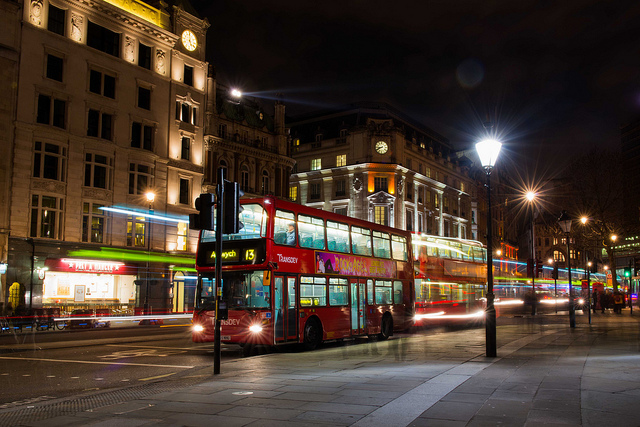
a double deckered bus on a city street

Bus traveling in a busy city at night.

The streets and the double decker bus are lit up in the night.

The city bus is parked on the side of the street.